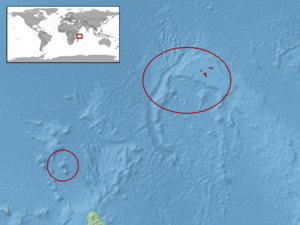
Phelsuma sundbergi est une espèce de geckos de la famille des Gekkonidae.